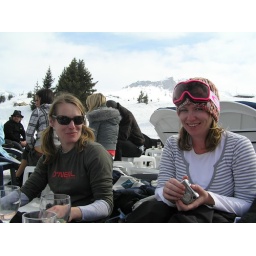
supping rose in the mountains